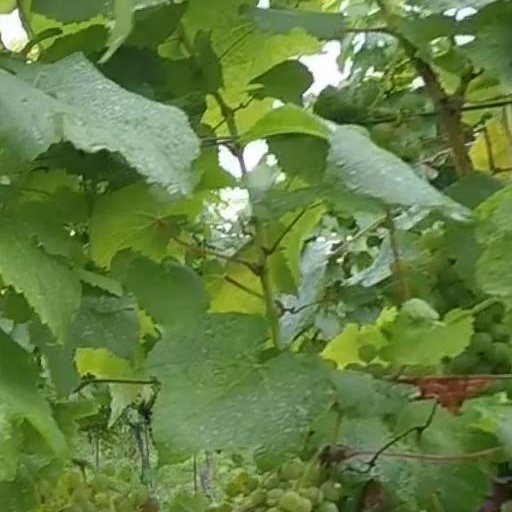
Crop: grape